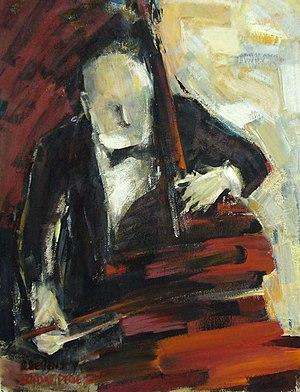
En musique populaire, un bassiste est un musicien instrumentiste jouant de la guitare basse. En musique classique, un bassiste est généralement un musicien jouant de la contrebasse.